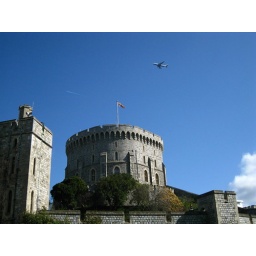
Plane in the blue sky